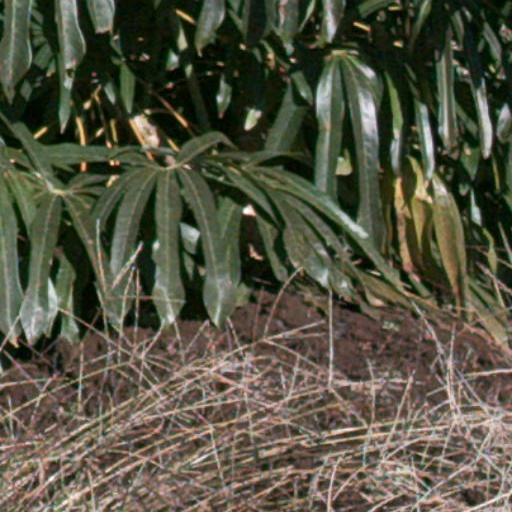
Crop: cassava